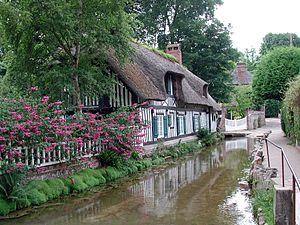
Veules-les-Roses est une station balnéaire et une commune française, située en bord de mer, dans le département de la Seine-Maritime, en région Normandie. Elle compte parmi « Les Plus Beaux Villages de France ».